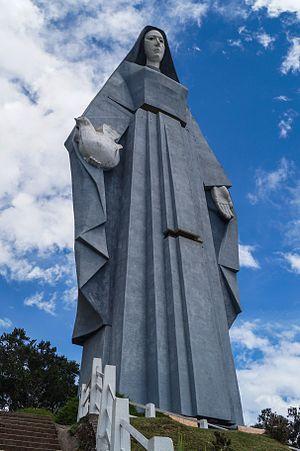
La Statue de la Vierge de la Paix ou Monument de la Vierge de la Paix est une statue monumentale et commémorative de la Vierge Marie, situé dans la municipalité de Trujillo, à proximité de la ville du même nom, au Venezuela. D'une hauteur de 46,72 mètres, il s'agit de la plus haute statue du pays. Elle est l’œuvre du sculpteur Manuel de la Fuente et a été inauguré le 21 décembre 1983 par le président vénézuélien de l'époque, Luís Herrera Campíns.